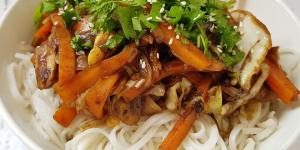
fideos de arroz con verduras salteadas